Flag of Iran

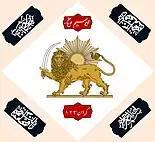
Recreation of the regimental standards carried by the Qajar infantry corps in the painting of the Battle of Sultanabad at the Hermitage Museum.

Drouville expounds that in 1813, Fath-Ali Shah Qajar and Abbas Mirza attended a royal inspection of the regular infantry in Azarbaijan to personally confer each standard to their respective corps. These flags included the lion and sun motif, a date or number pertaining to the unit, and the inscription: ""Sultan ibn Sultan Fath-Ali Shah Qajar"" (Sultan son of Sultan Fath-Ali Shah Qajar), in reference to Abbas Mirza's title. The flags and standards are further described as similar to those of the French, adorned with taffeta white streamers and golden fringes. Based on Drouville's illustration, the larger flags of the regular infantry were painted red, and the flagpole was crowned by the silver Hand of Ali. The smaller standards that were prescribed to the cavalry lancers were a deep blue and featured a crouching lion brandishing a curved sword before a setting sun. These standards were topped by golden spears that were "as sharp as those of the Houlans".